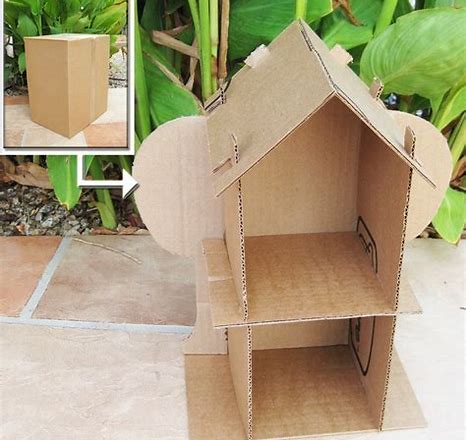
Label: cardboard